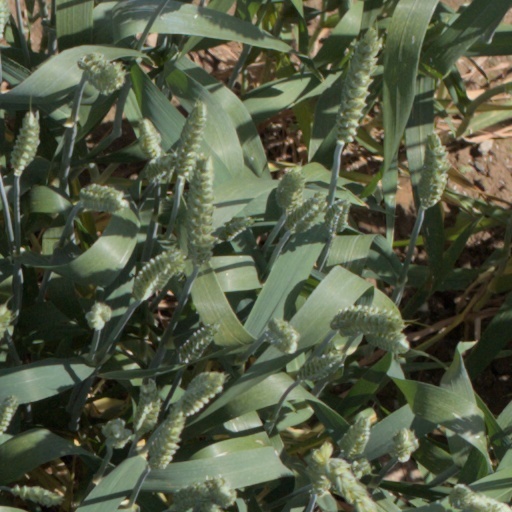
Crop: wheat